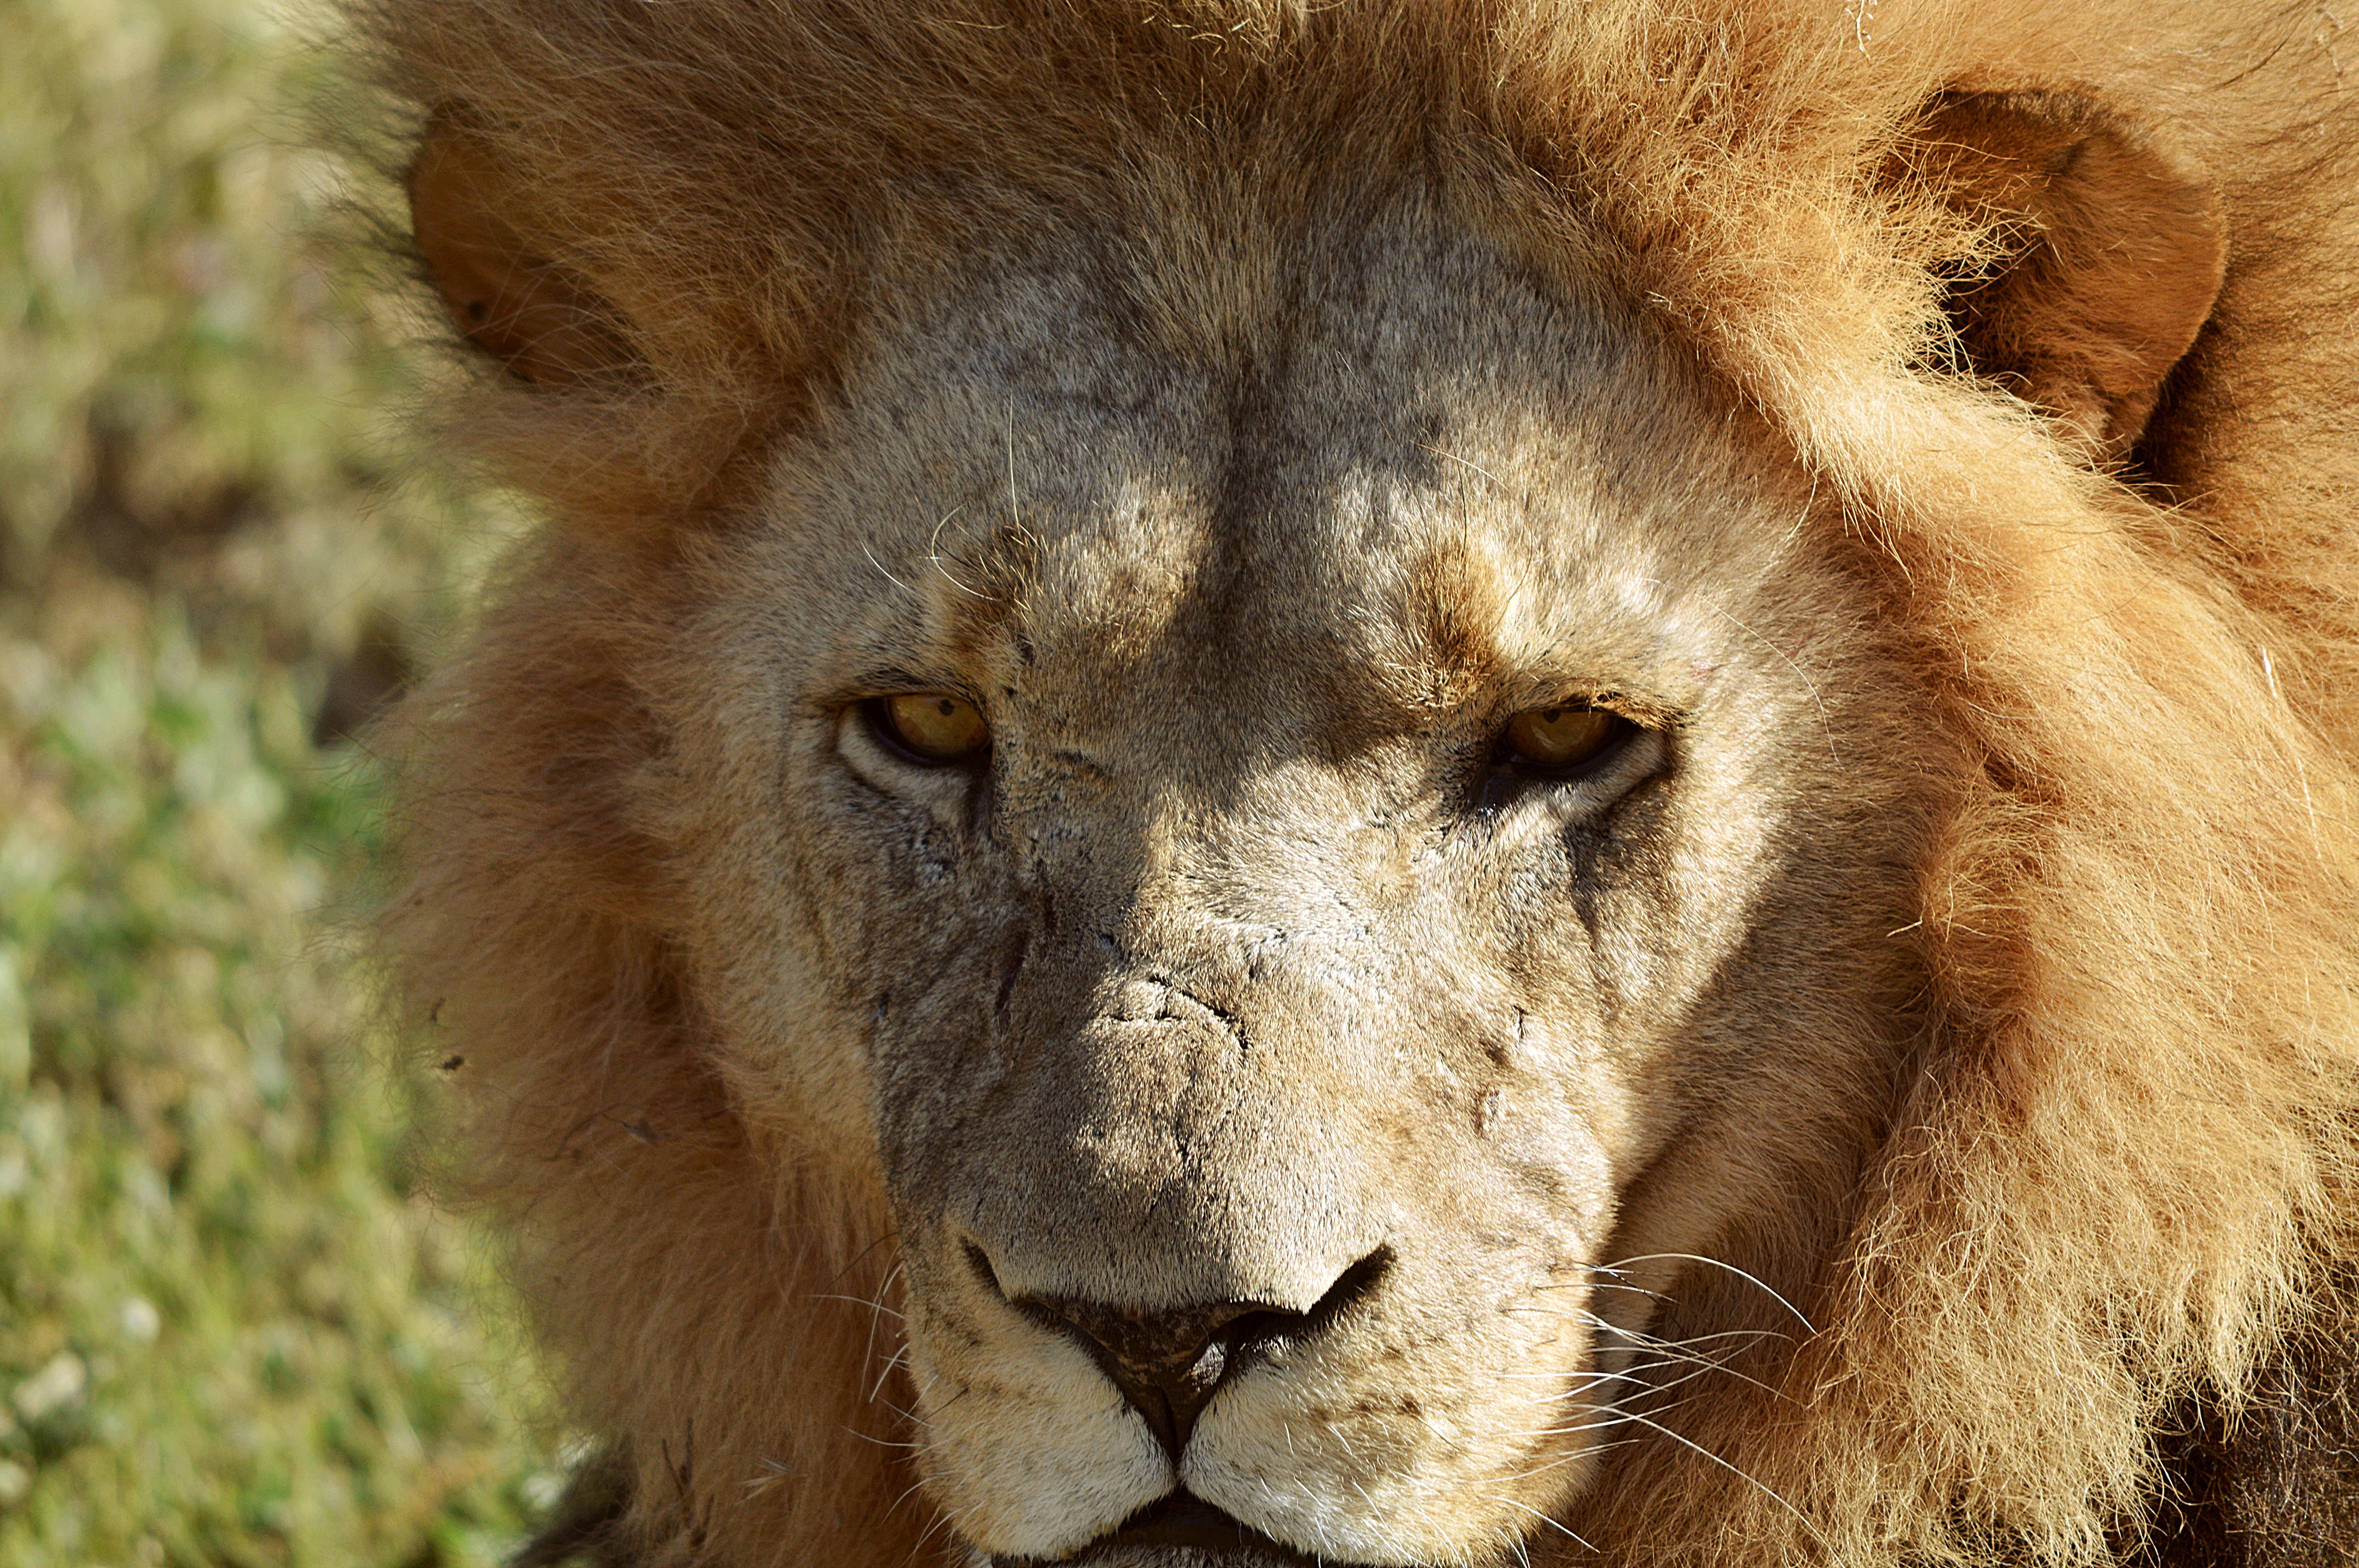
adventure, animal, wildlife, wild, africa, mammal, mane, fauna, lion, majestic, close up, face, nose, whiskers, snout, vertebrate, carnivore, safari, lion head, big cats, cat like mammal, dog breed group, masai lion